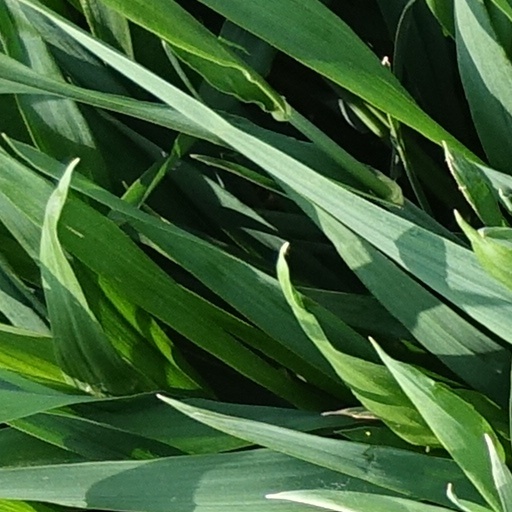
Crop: wheat